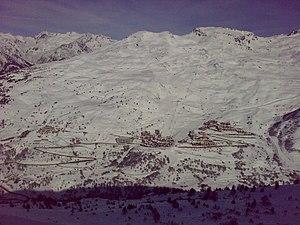
Massif du Gros Crey et la station Valmeinier 1800.
Le domaine skiable Galibier-Thabor, 160 km de pistes, regroupe les stations de Valloire et Valmeinier. Il est situé en France dans le département de la Savoie, en région Auvergne-Rhône-Alpes.